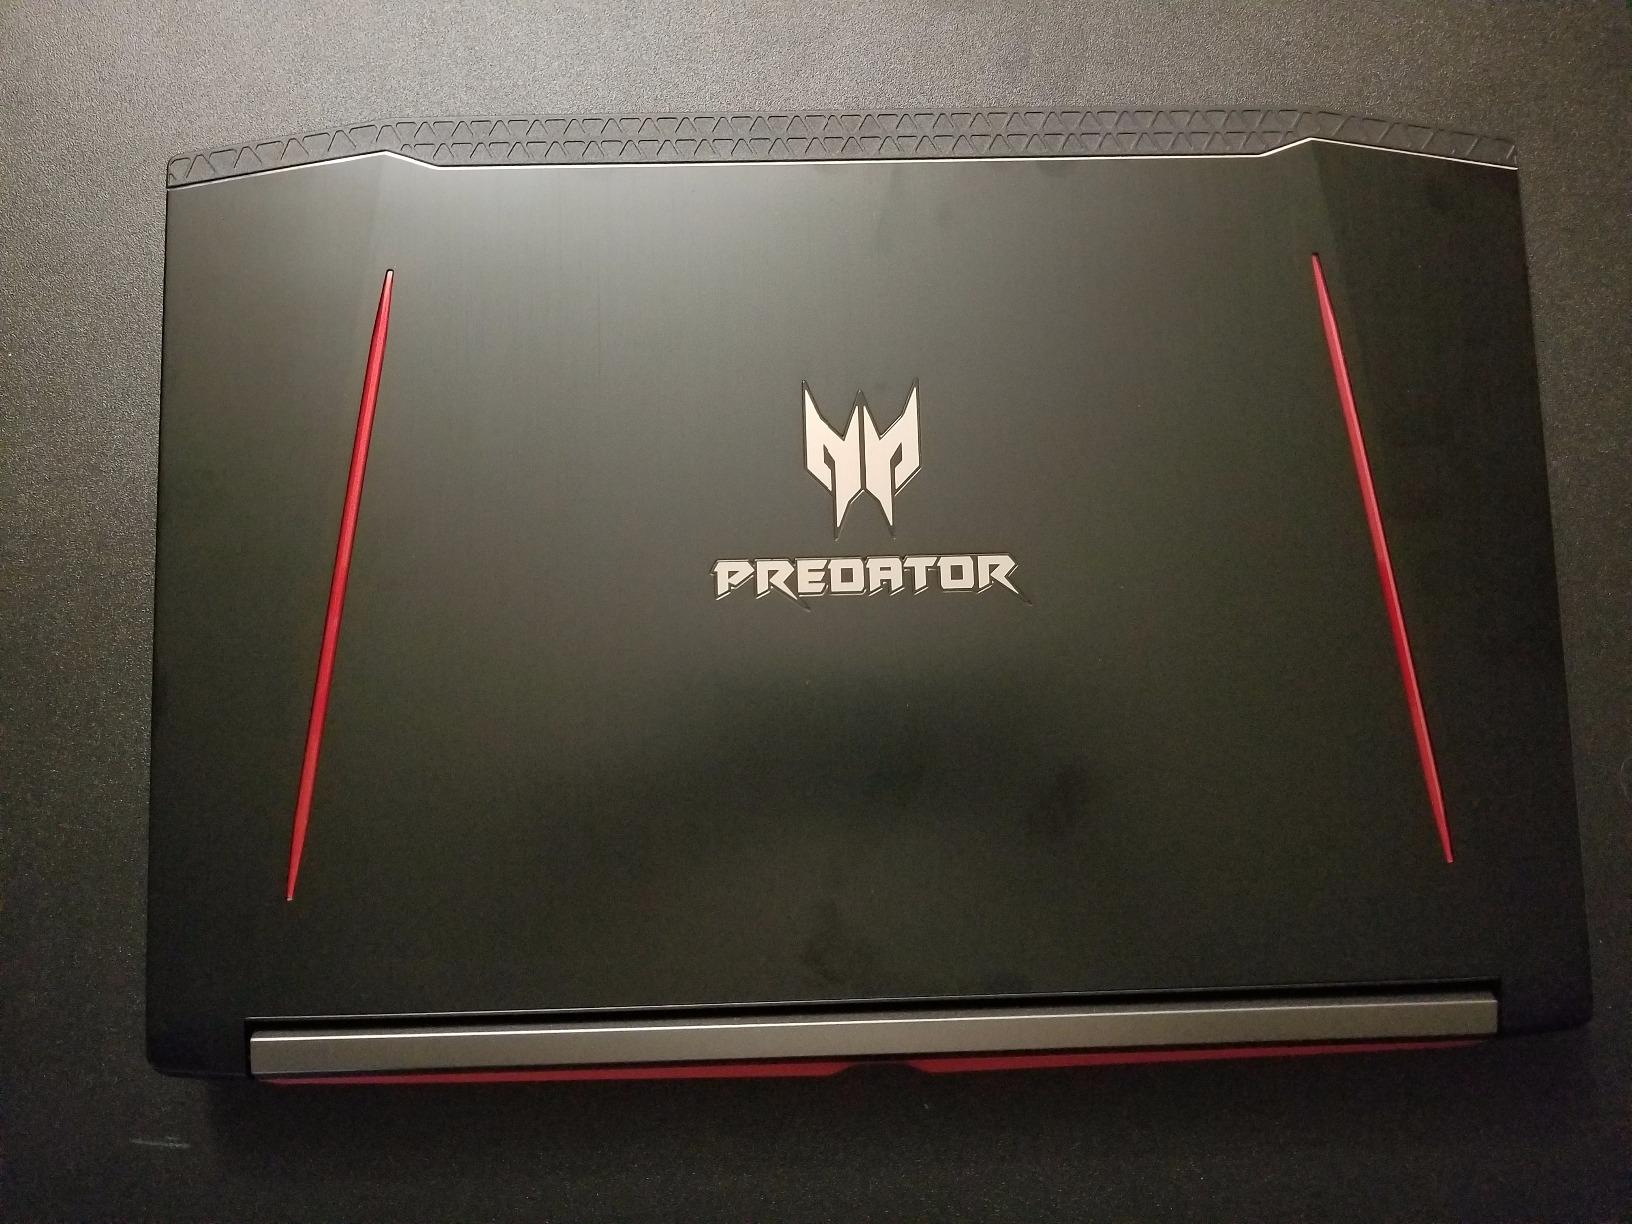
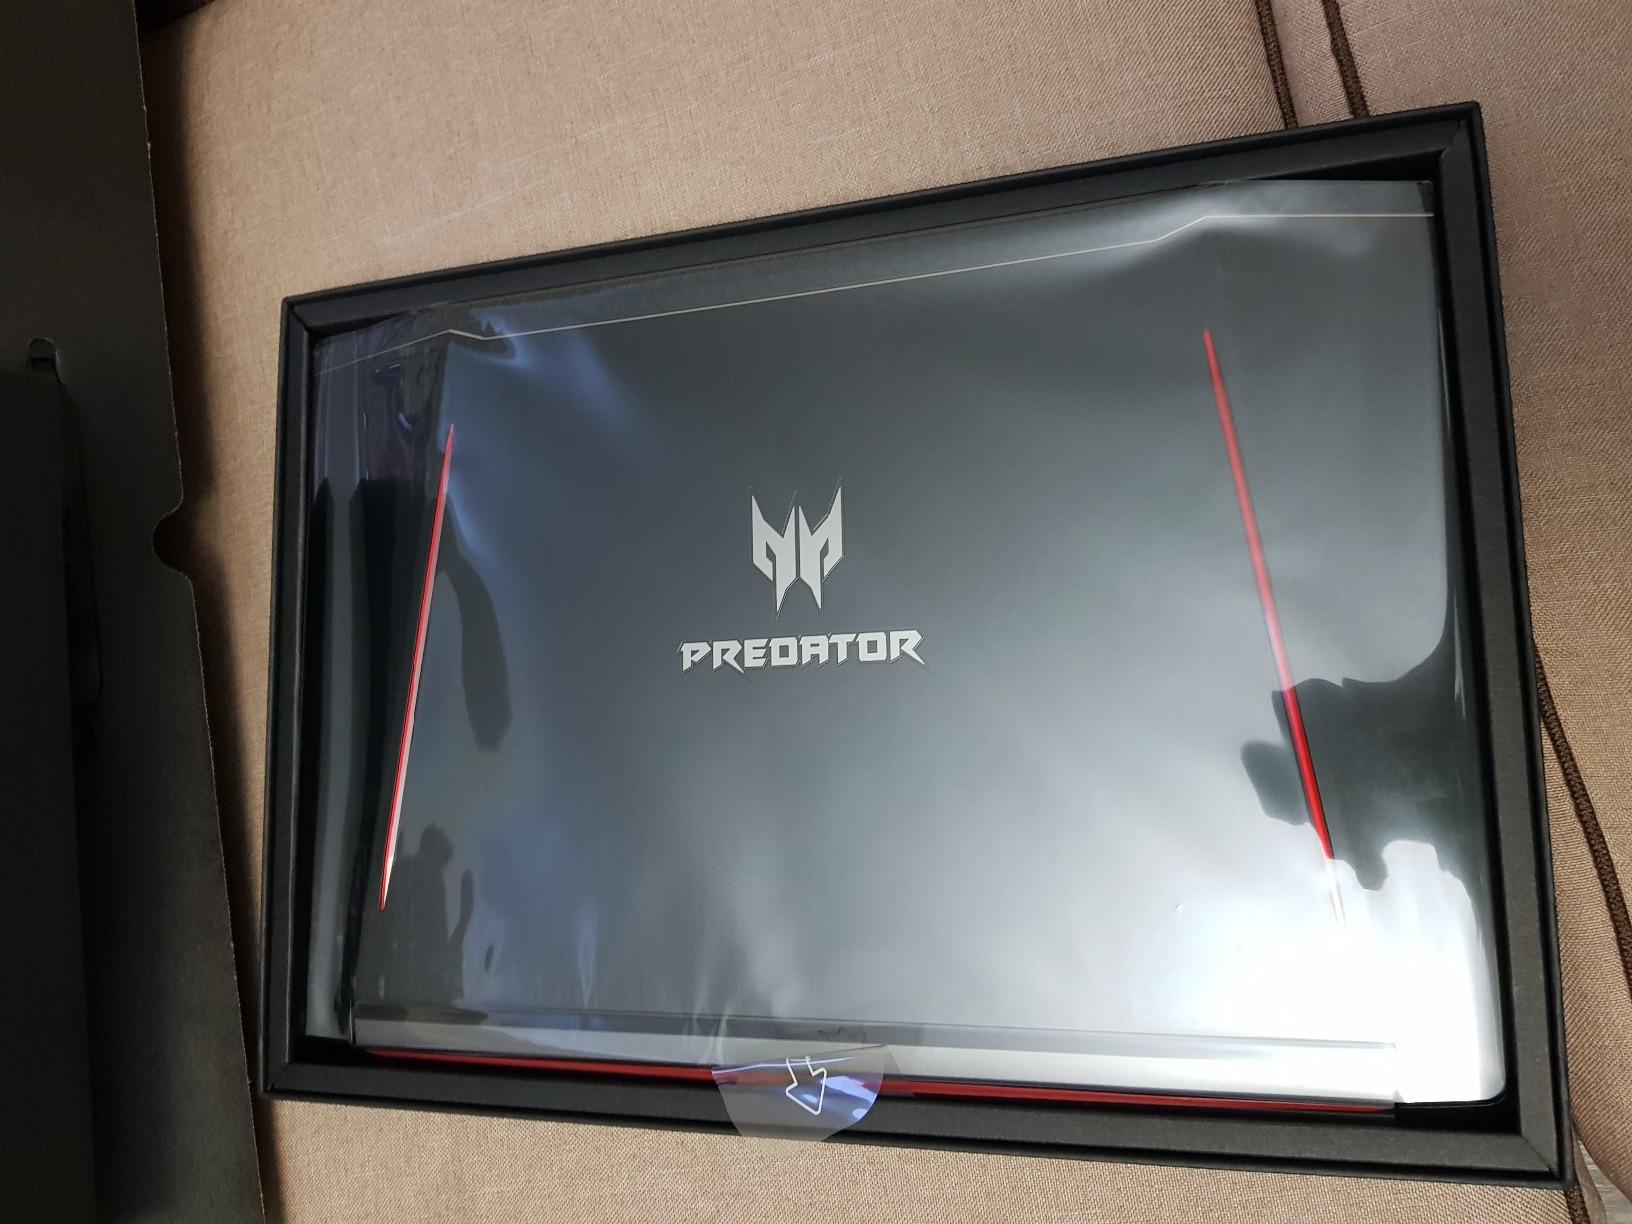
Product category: laptop
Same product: yes